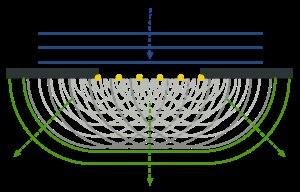
Le principe de Huygens-Fresnel est une théorie ondulatoire de la lumière exposée par Augustin Fresnel dans son Mémoire sur la diffraction de la lumière soumis à l'Académie des Sciences de Paris en 1818. Dans ce mémoire, Fresnel a exploité les concepts exposés en 1690 par Christian Huygens dans son Traité de la lumière et les a complétés avec le principe des interférences pour expliquer les phénomènes de propagation, diffraction et d'interférences lumineuses.